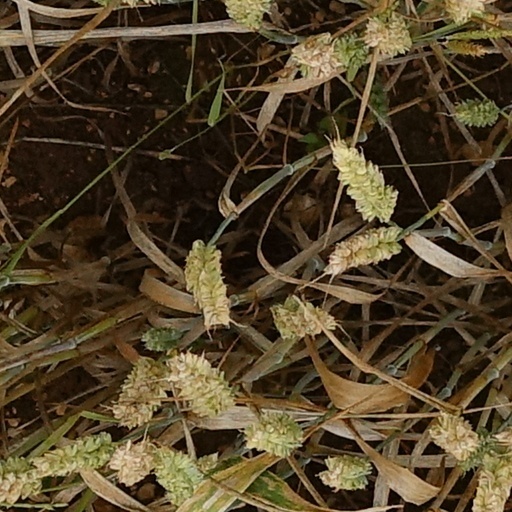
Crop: wheat